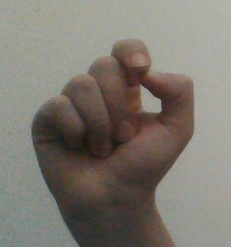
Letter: fa